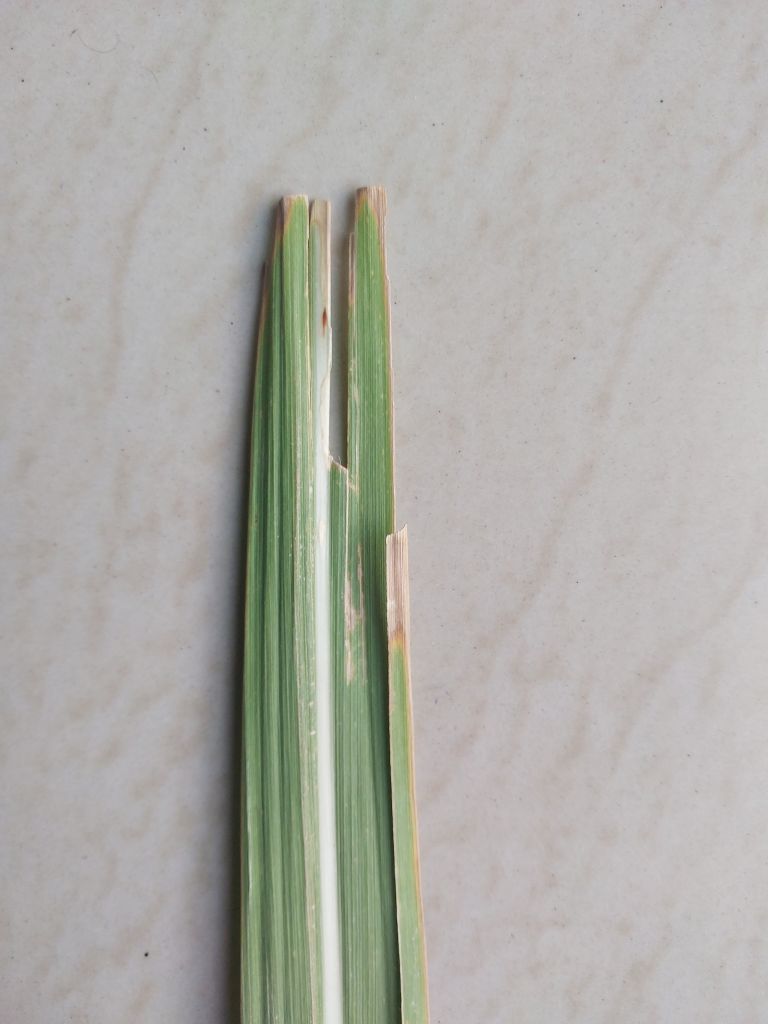
Label: Brown Spot